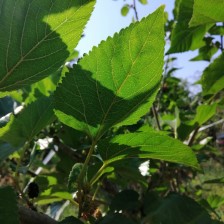
Variety: Buriram60